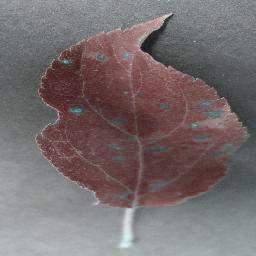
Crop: apple
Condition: cedar_rust